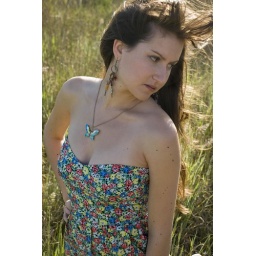
Stacey modeling on the side of lake george in the long grass